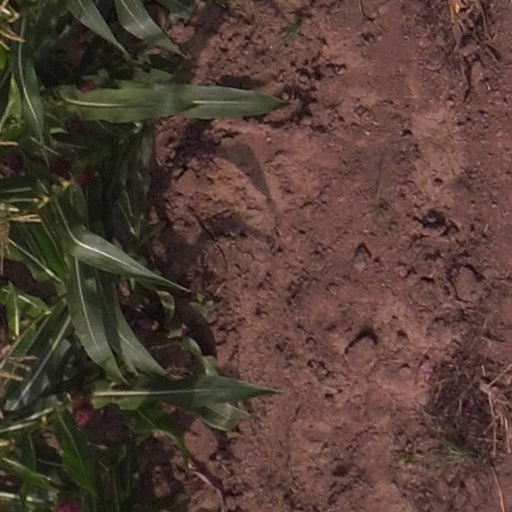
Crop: maize; corn